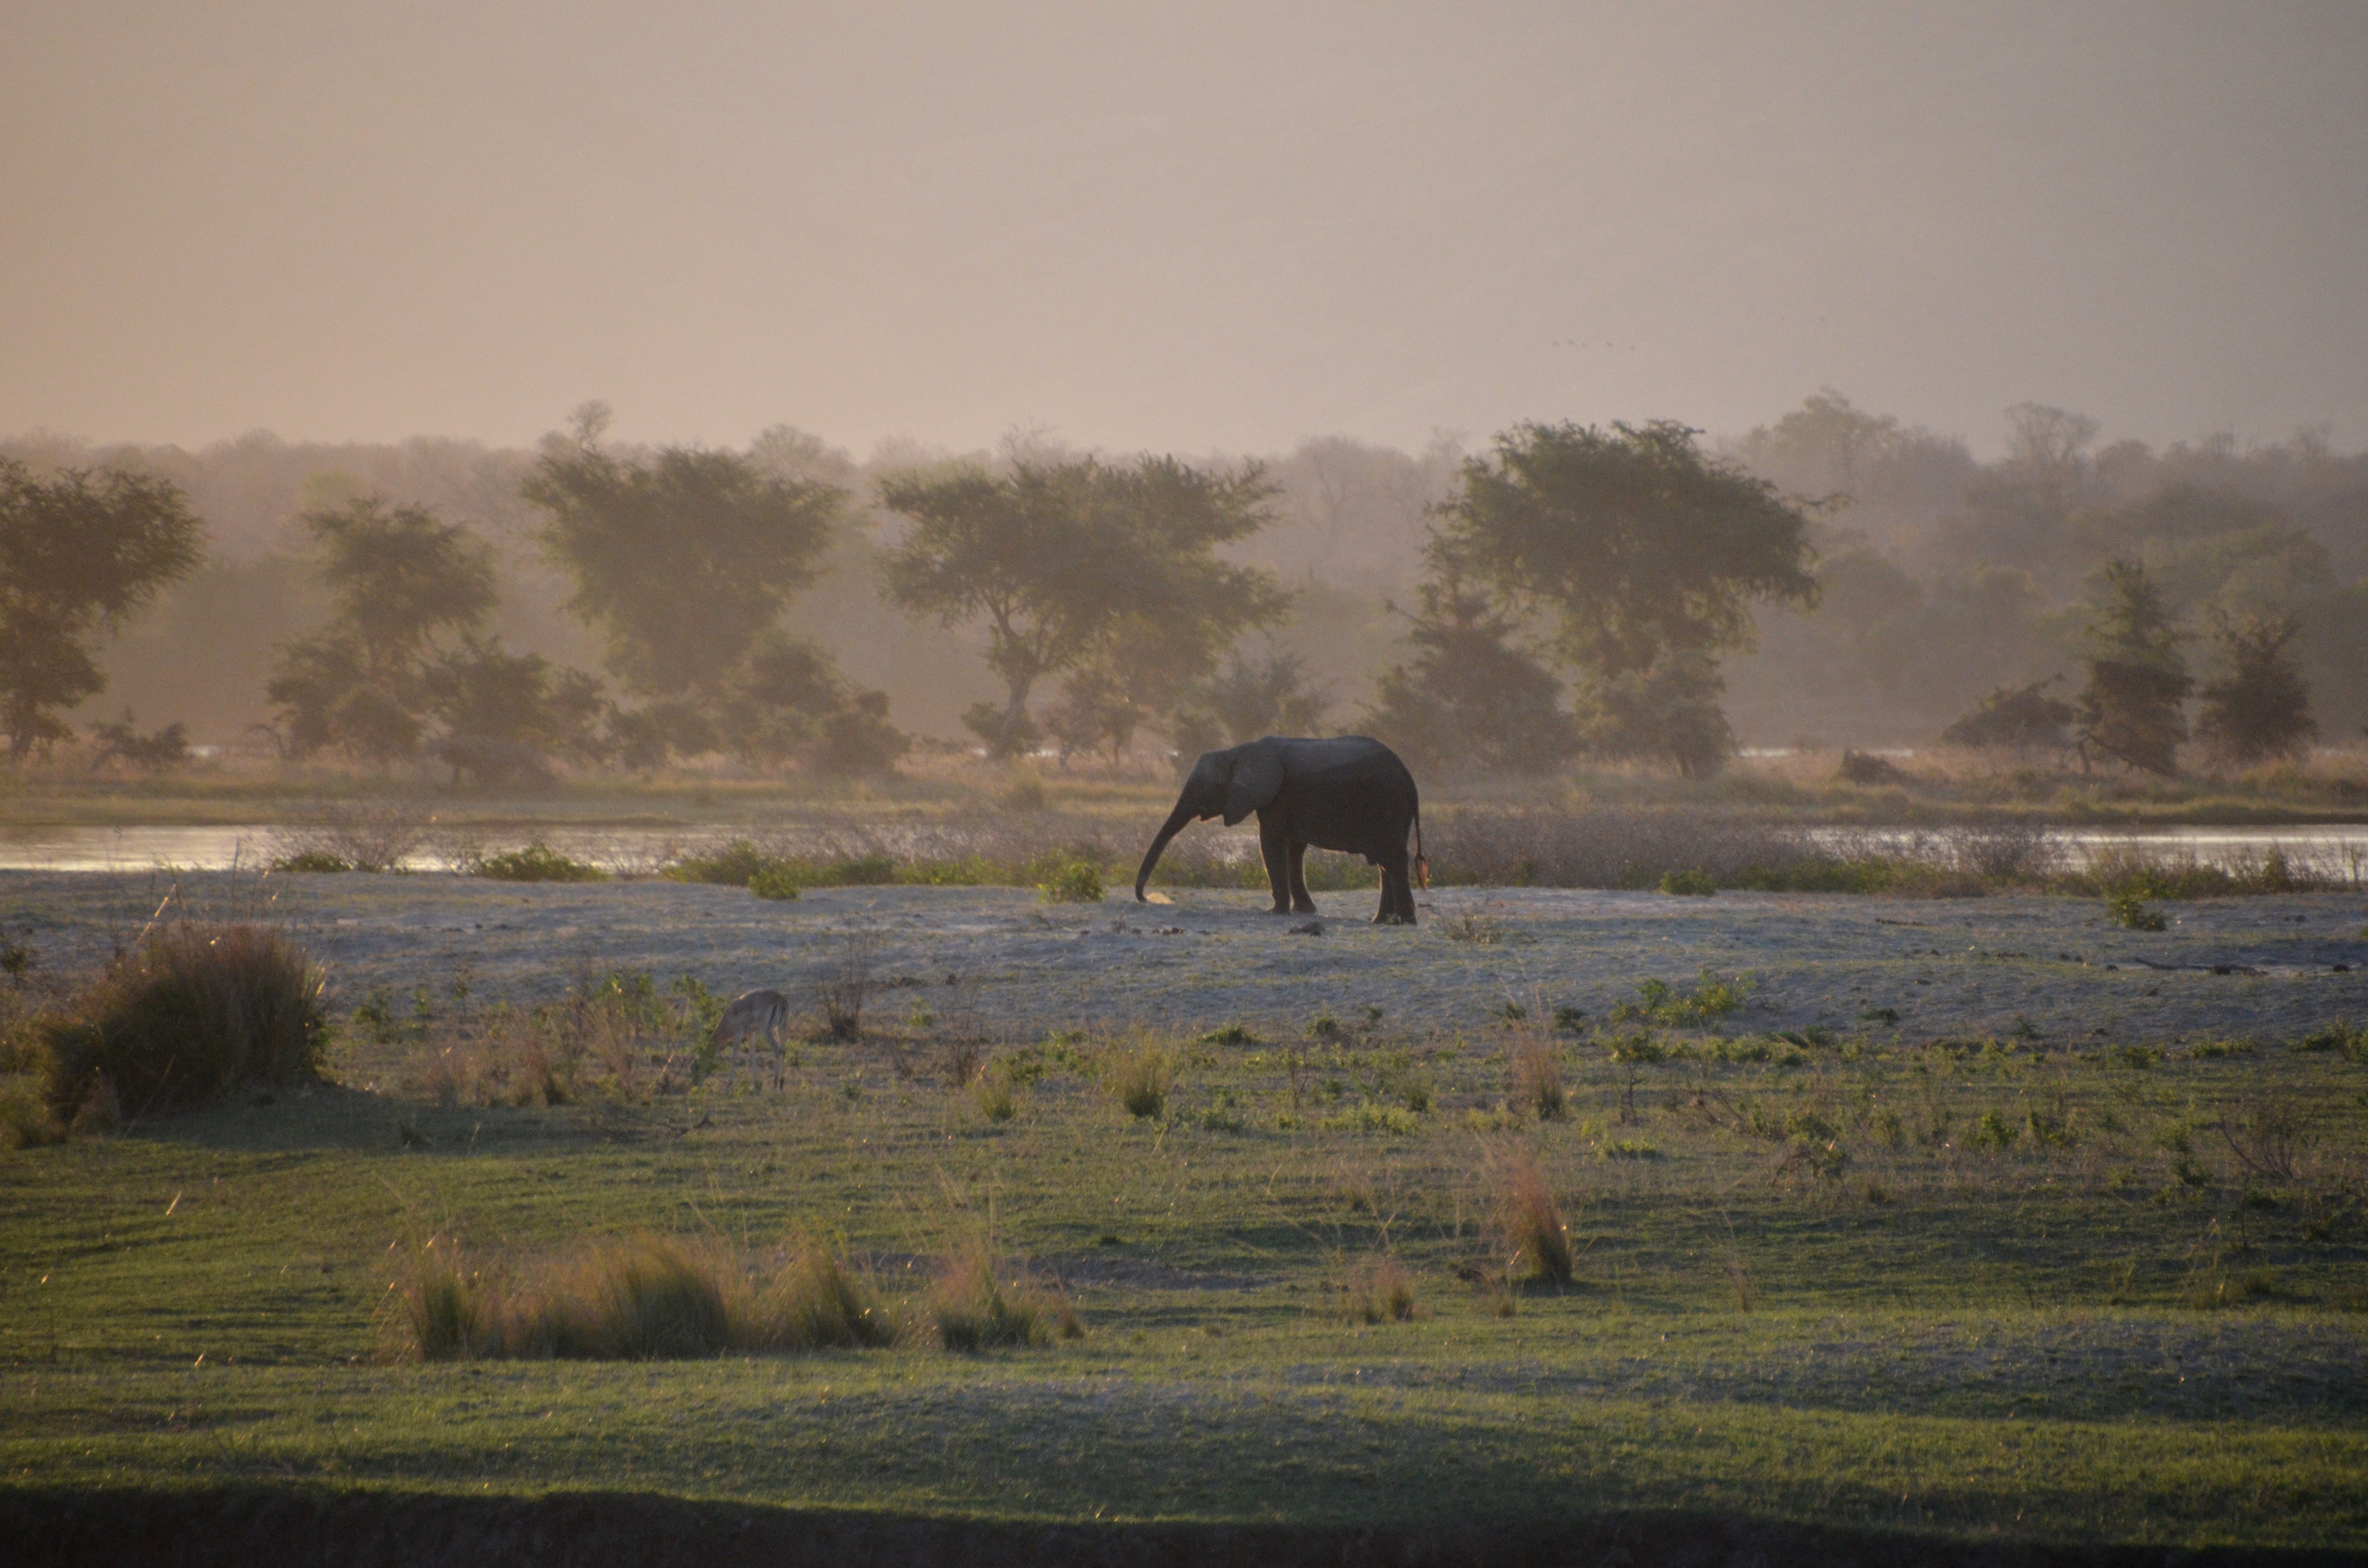
fog, mist, morning, wildlife, herd, pasture, grazing, africa, savanna, plain, elephant, grassland, habitat, zimbabwe, rural area, african bush elephant, atmospheric phenomenon, cattle like mammal, elephants and mammoths, manapools